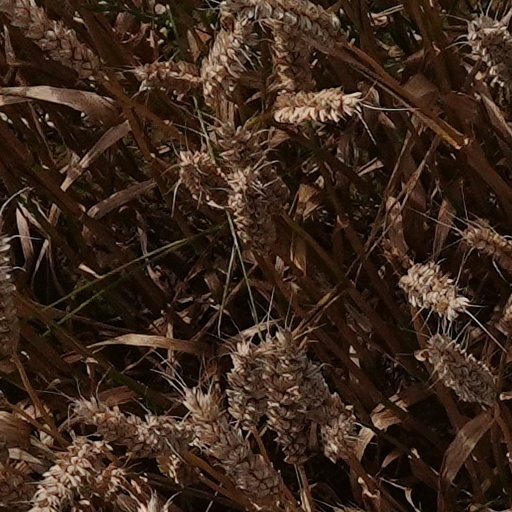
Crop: wheat